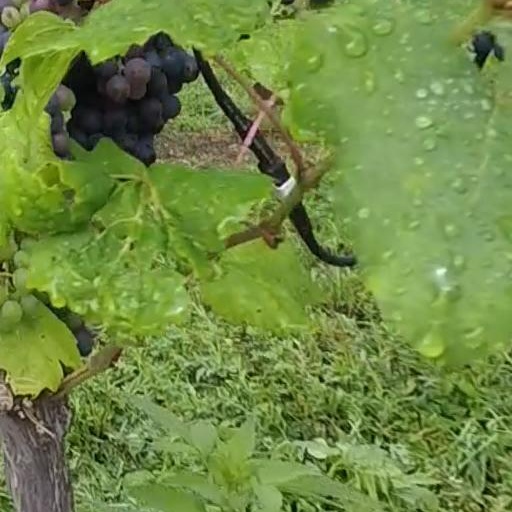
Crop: grape